Padauk Pinle

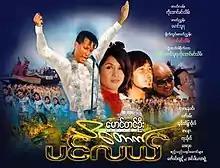
Film poster

Padauk Pinle, also known as Sea of Padauk is a 2003 Burmese musical-drama film, directed by Maung Tin Oo starring Yaza Ne Win, Htun Eaindra Bo, Zaw One, Zarganar, Kutho and Bay Lu Wa.